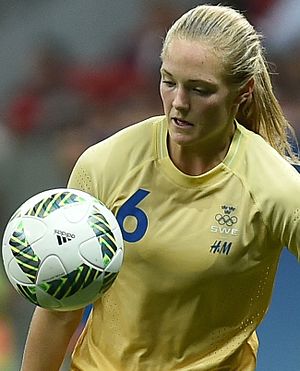
Magdalena Eriksson
Eriksson ved sommer-OL 2016
Magdalena Eriksson er en svensk fodboldspiller, der spiller som forsvarer for Chelsea Ladies i den engelske Women's Super League og for Sverige. Hun har tidligere spillet for Hammarby IF, Djurgårdens IF og Linköpings FC i den svenske Damallsvenskan.